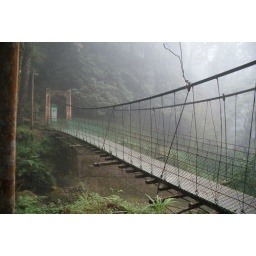
Suspension bridge in Alishan forest